Aleksander Werner

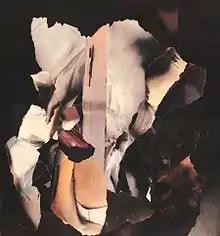
Collage Pink, Aleksander Werner (1975)

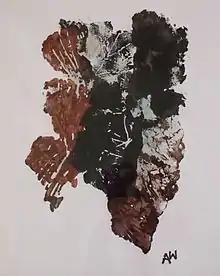
Monotype - Brown/Black, Aleksander Werner (1976)

During his first years in Britain, Werner concentrated on painting and printmaking, and his intricate woodcuts were exhibited in London, Switzerland, Italy and the United States. In 1954–55 Werner was chosen to represent Great Britain in the Victoria and Albert Museum's Colour Woodcut Exhibition. His "dramatic" style made his woodcuts popular as book jacket illustrations in the 1950s. Werner took part in British and international exhibitions of woodcuts until 1963. He also taught wood engraving.